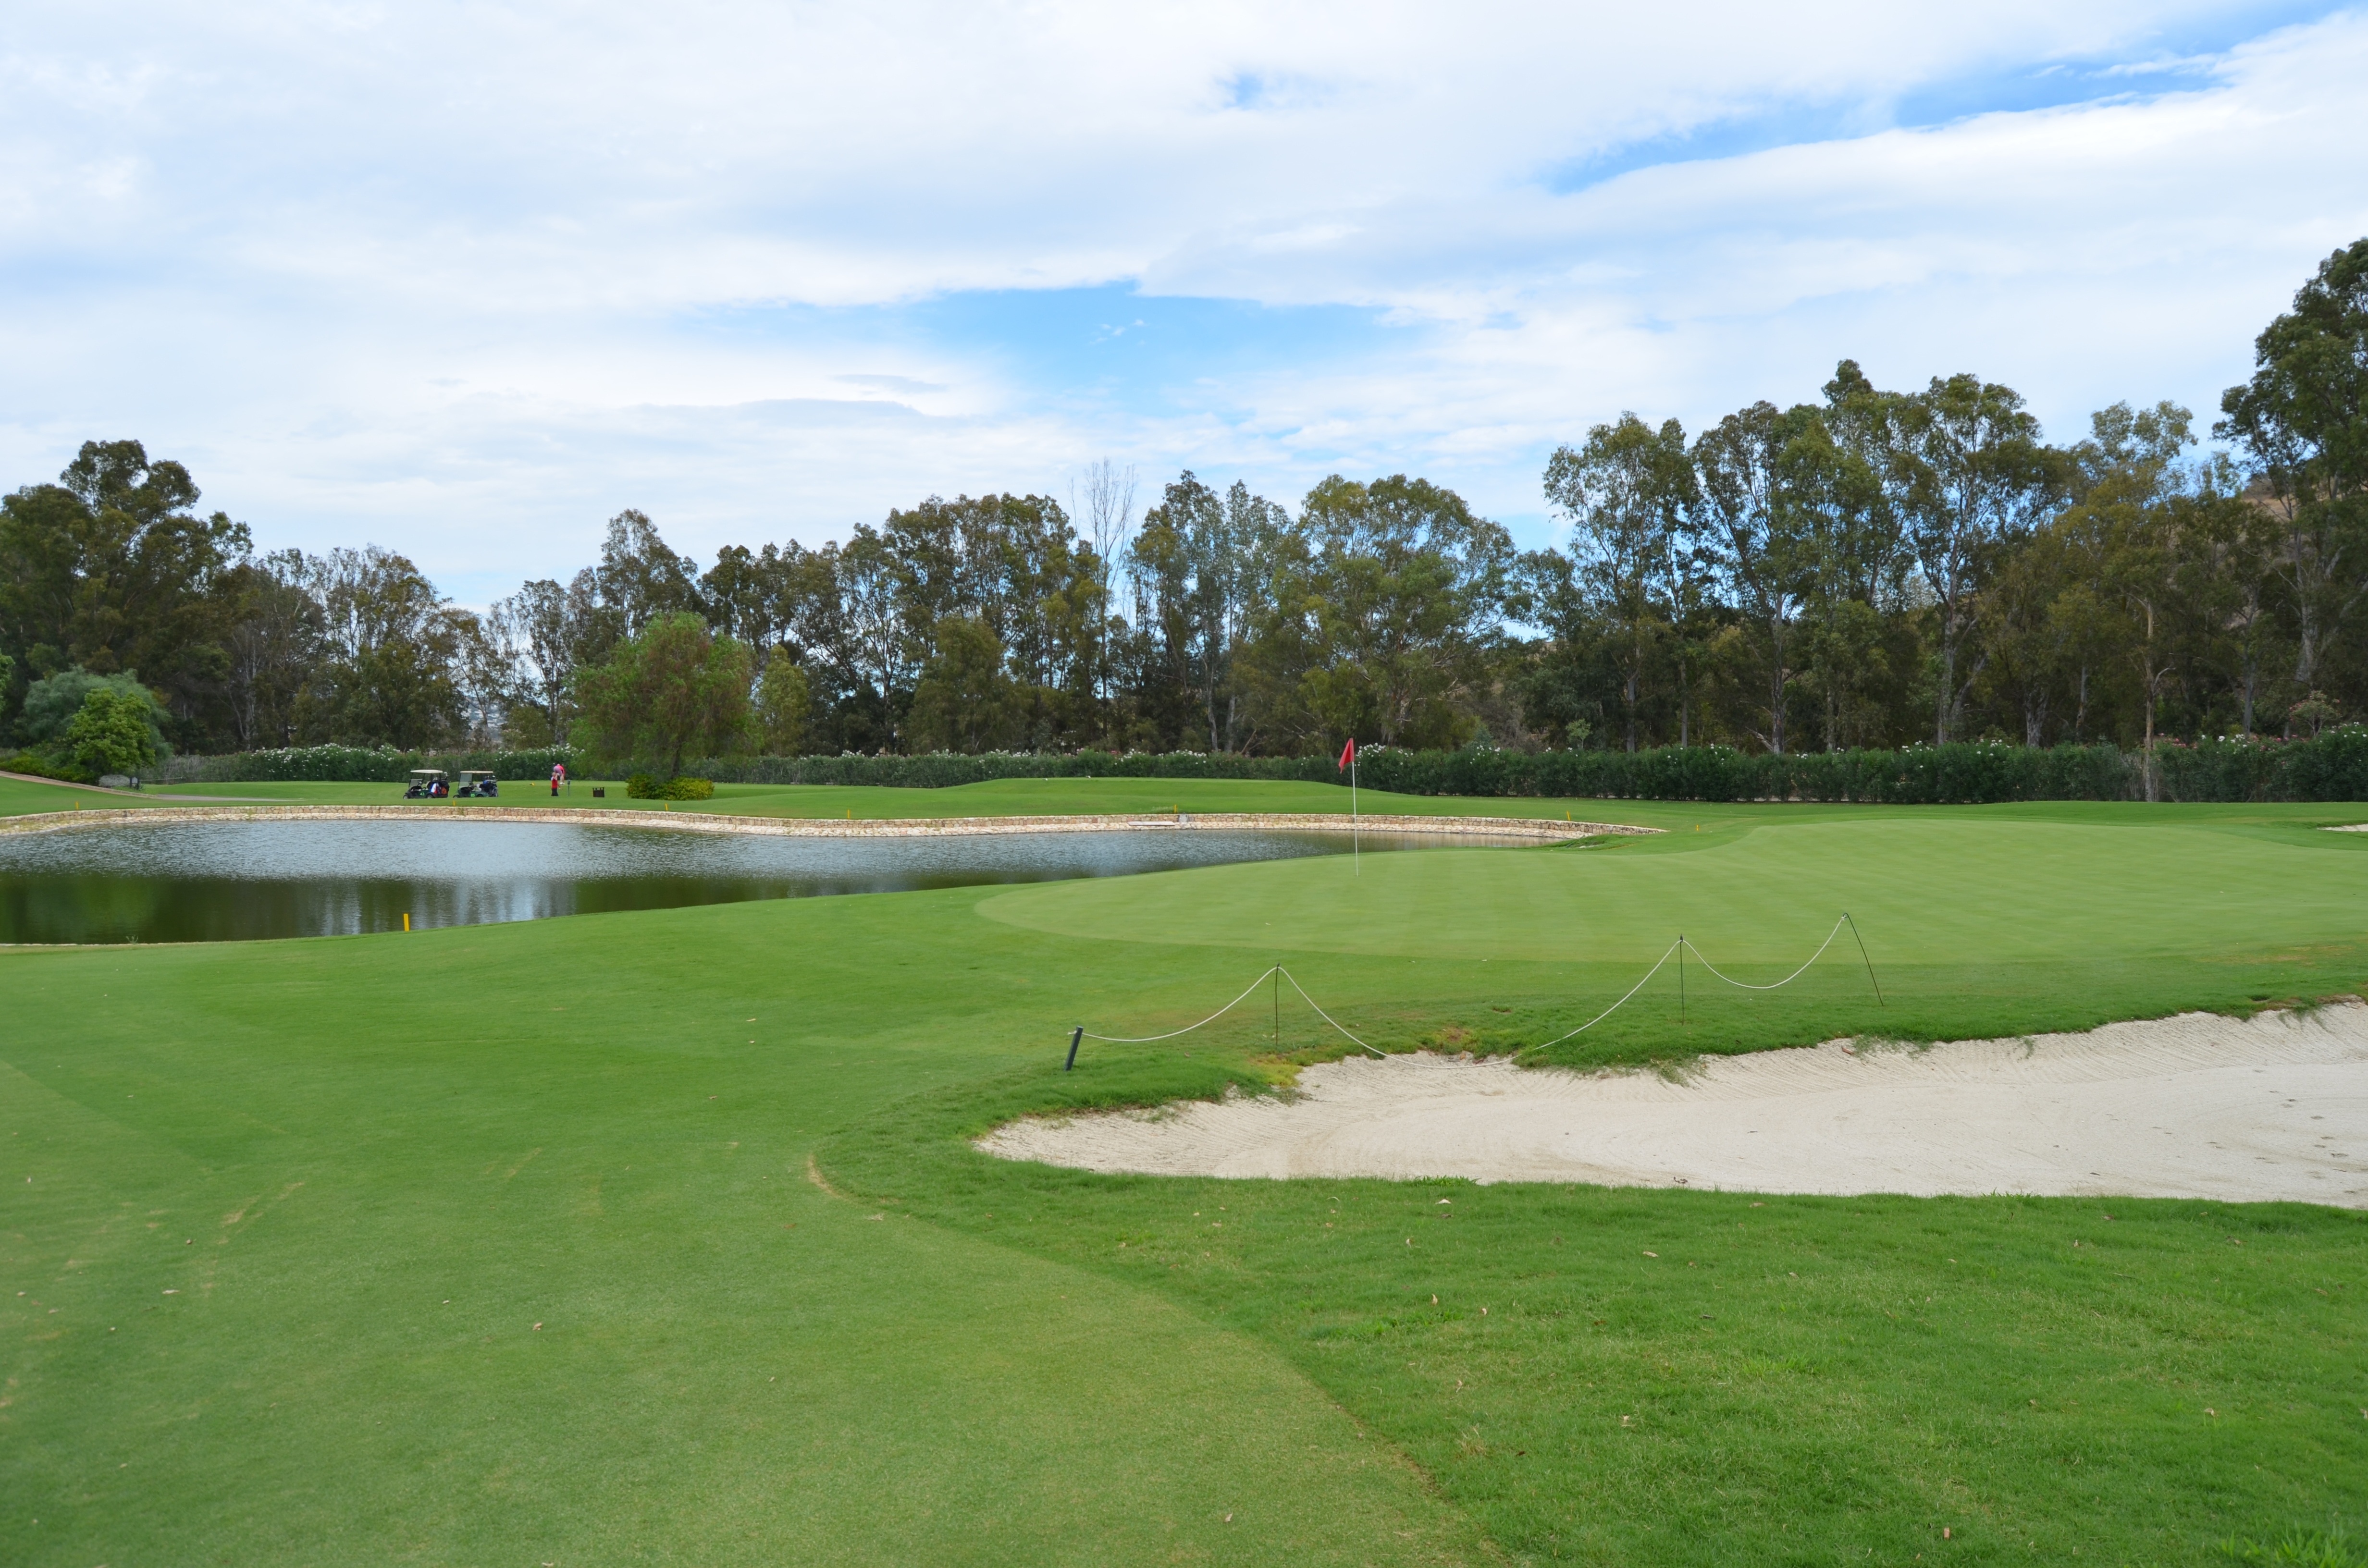
grass, structure, field, lawn, recreation, baseball field, golf, golf course, golf club, spain, sports, grassland, marbella, outdoor recreation, sport venue, pitch and putt